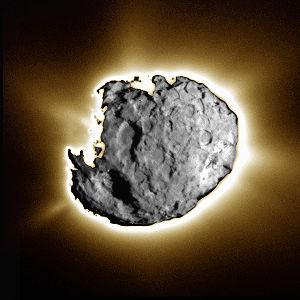
Stardust est une mission interplanétaire de l'agence spatiale américaine, la NASA. La sonde spatiale développée a pour objectif de ramener sur Terre des échantillons de la queue de la comète 81P/Wild ainsi que des poussières interstellaires. La sonde est lancée le 7 février 1999 par une fusée Delta II puis a recours à l'assistance gravitationnelle de la Terre pour rejoindre sa cible. Le 24 janvier 2004, Stardust traverse la queue de la comète en passant à moins de 236 km de son noyau et capture plusieurs milliers de particules dans un collecteur rempli d'aérogel. Ces échantillons reviennent sur Terre dans une capsule qui, après s'être détachée de la sonde, effectue une rentrée atmosphérique avant d'atterrir en douceur le 15 janvier 2006 dans le désert de l'Utah aux États-Unis. Stardust est la première mission à ramener un échantillon d'un corps céleste autre que la Lune.